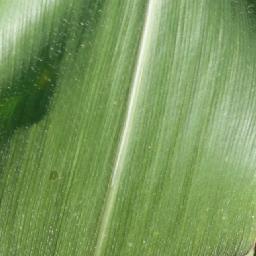
Label: Corn_(Maize)___Healthy